I Guess I Became the Mother of the Great Demon King's 10 Children

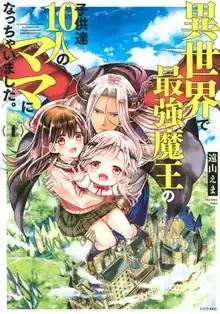
First volume cover

is a Japanese manga series written and illustrated by Ema Tōyama. It was serialized in Kodansha's manga magazine "Monthly Shōnen Sirius" from April 2019 to November 2023, with its chapters collected in ten volumes.